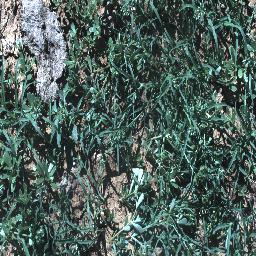
Label: negative